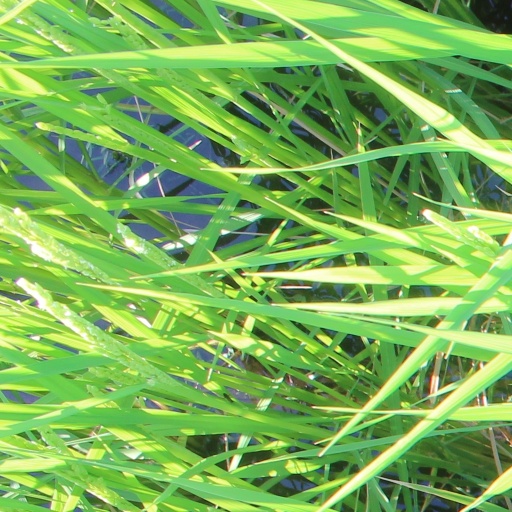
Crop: rice